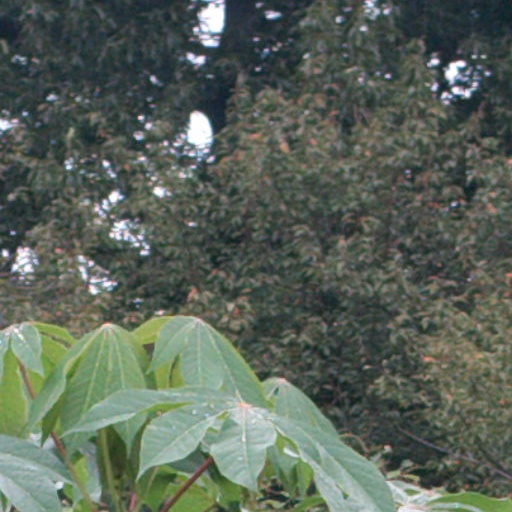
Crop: cassava